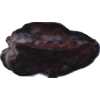
Label: carambola